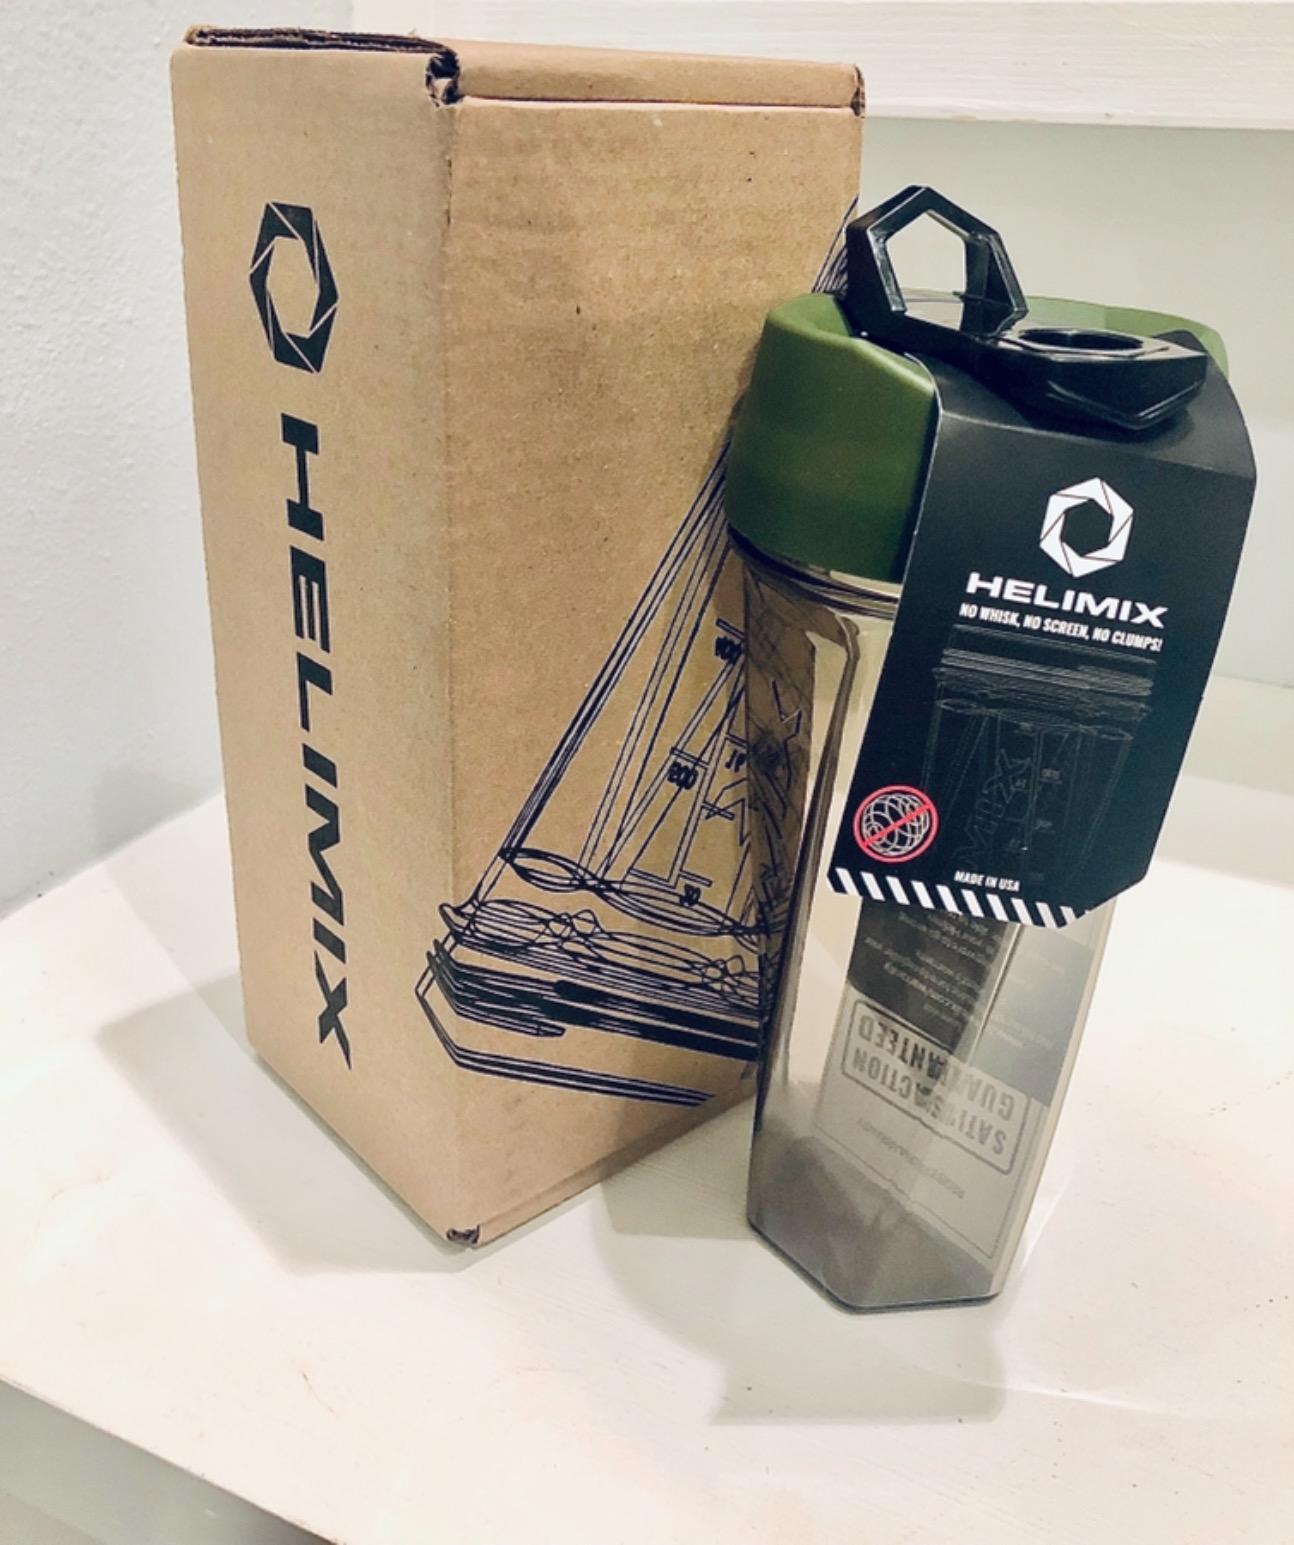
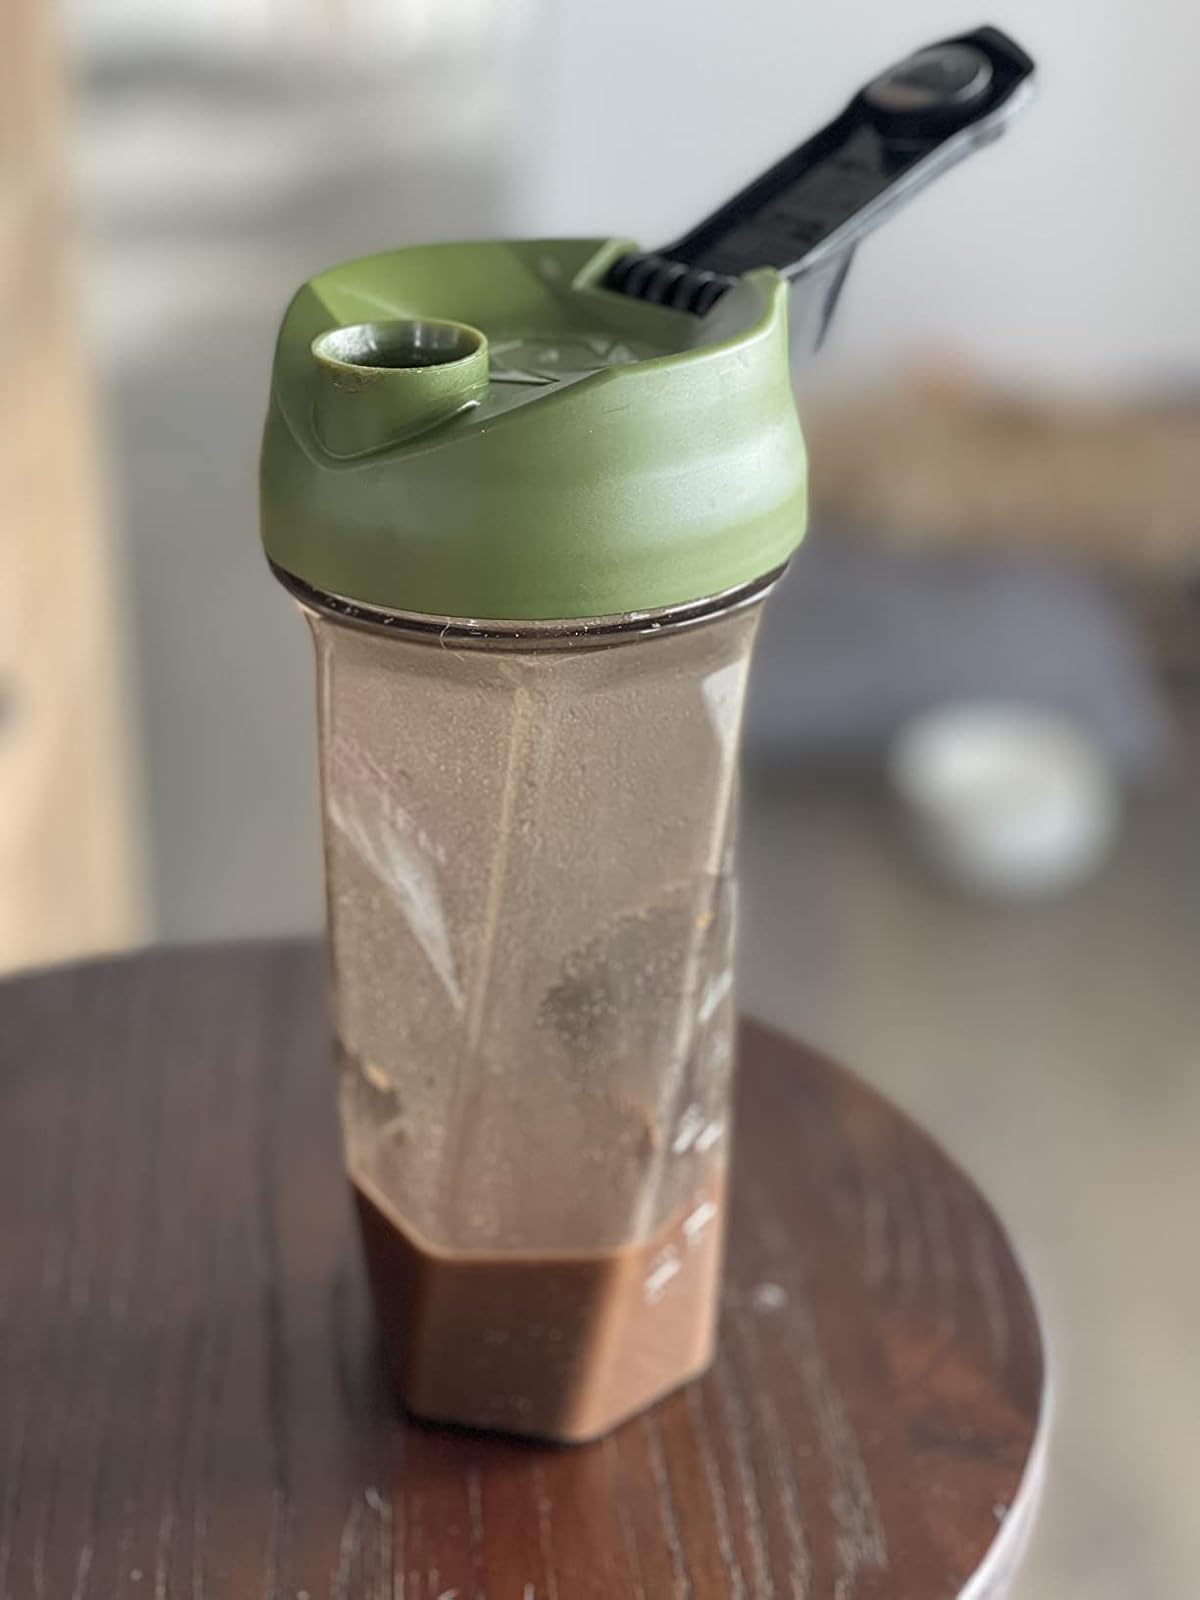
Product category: items_blender
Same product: yes